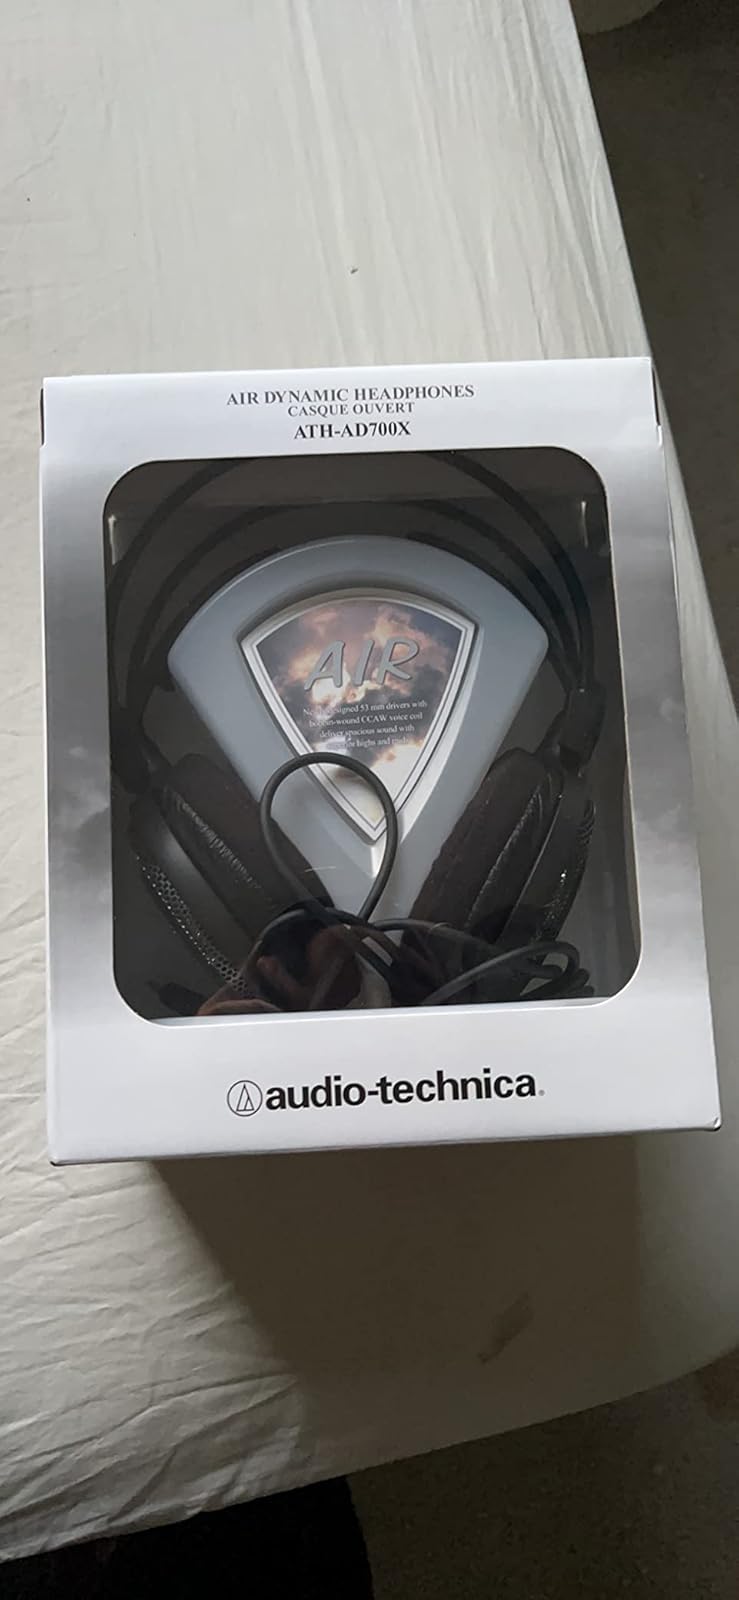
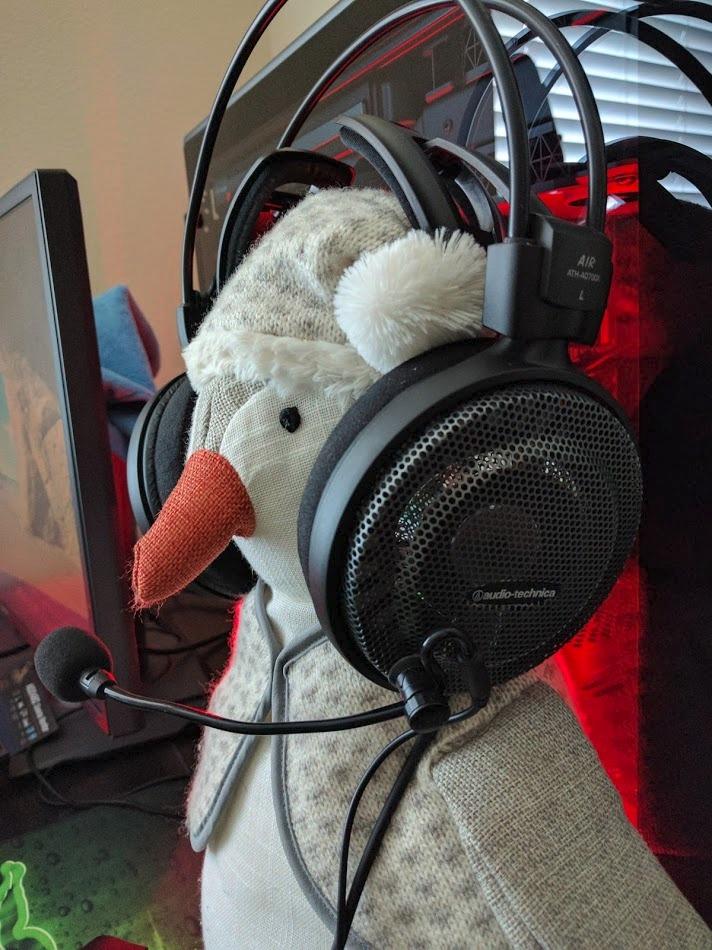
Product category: headphones
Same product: yes